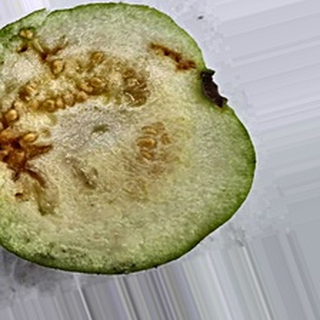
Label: guava_fruit_fly